Koek-en-zopie

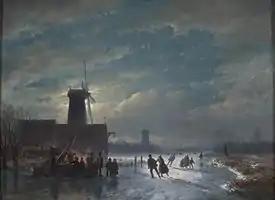
"Winter scene" with koek-en-zopie by night. Andreas Schelfhout, 1849

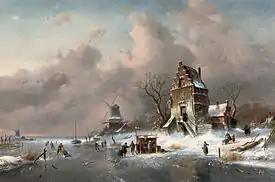
Many ice-skaters at a koek-en-zopie stall on a frozen waterway. Charles Leickert, 1892

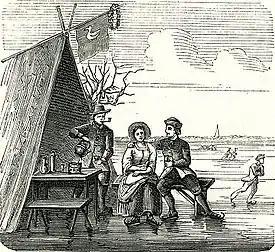
Koek-en-zopie on a woodcut from 1779

Koek-en-zopie (roughly translated as "cake-and-drinks" or "cake-and-eggnog") is a Dutch term that is used to denote the food and drink sold on the ice during periods of ice skating.